Aboriginal title in the Taney Court

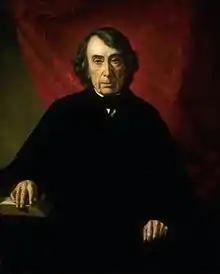
Chief Justice Roger B. Taney (1836–1864)

The Supreme Court of the United States, under Chief Justice Roger B. Taney (1836–1864), issued several important decisions on the status of aboriginal title in the United States, building on the opinions of aboriginal title in the Marshall Court.